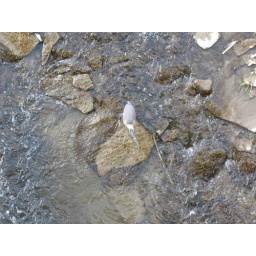
A bird in the river